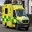
Label: ambulance